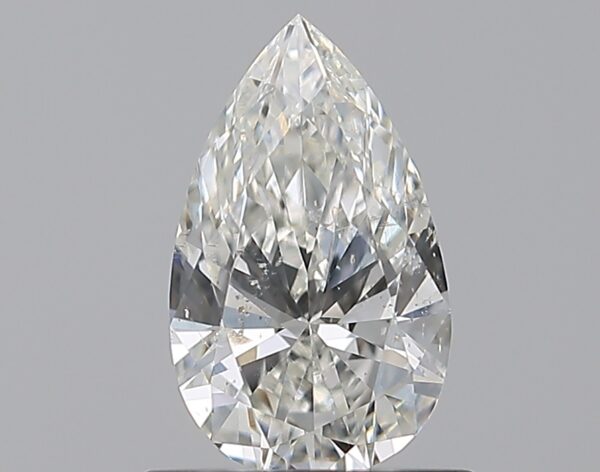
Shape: pear
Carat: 0.75
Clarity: SI2
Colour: I
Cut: EX
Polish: EX
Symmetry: VG
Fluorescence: F
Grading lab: GIA
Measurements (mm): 8.28 x 4.98 x 3.01